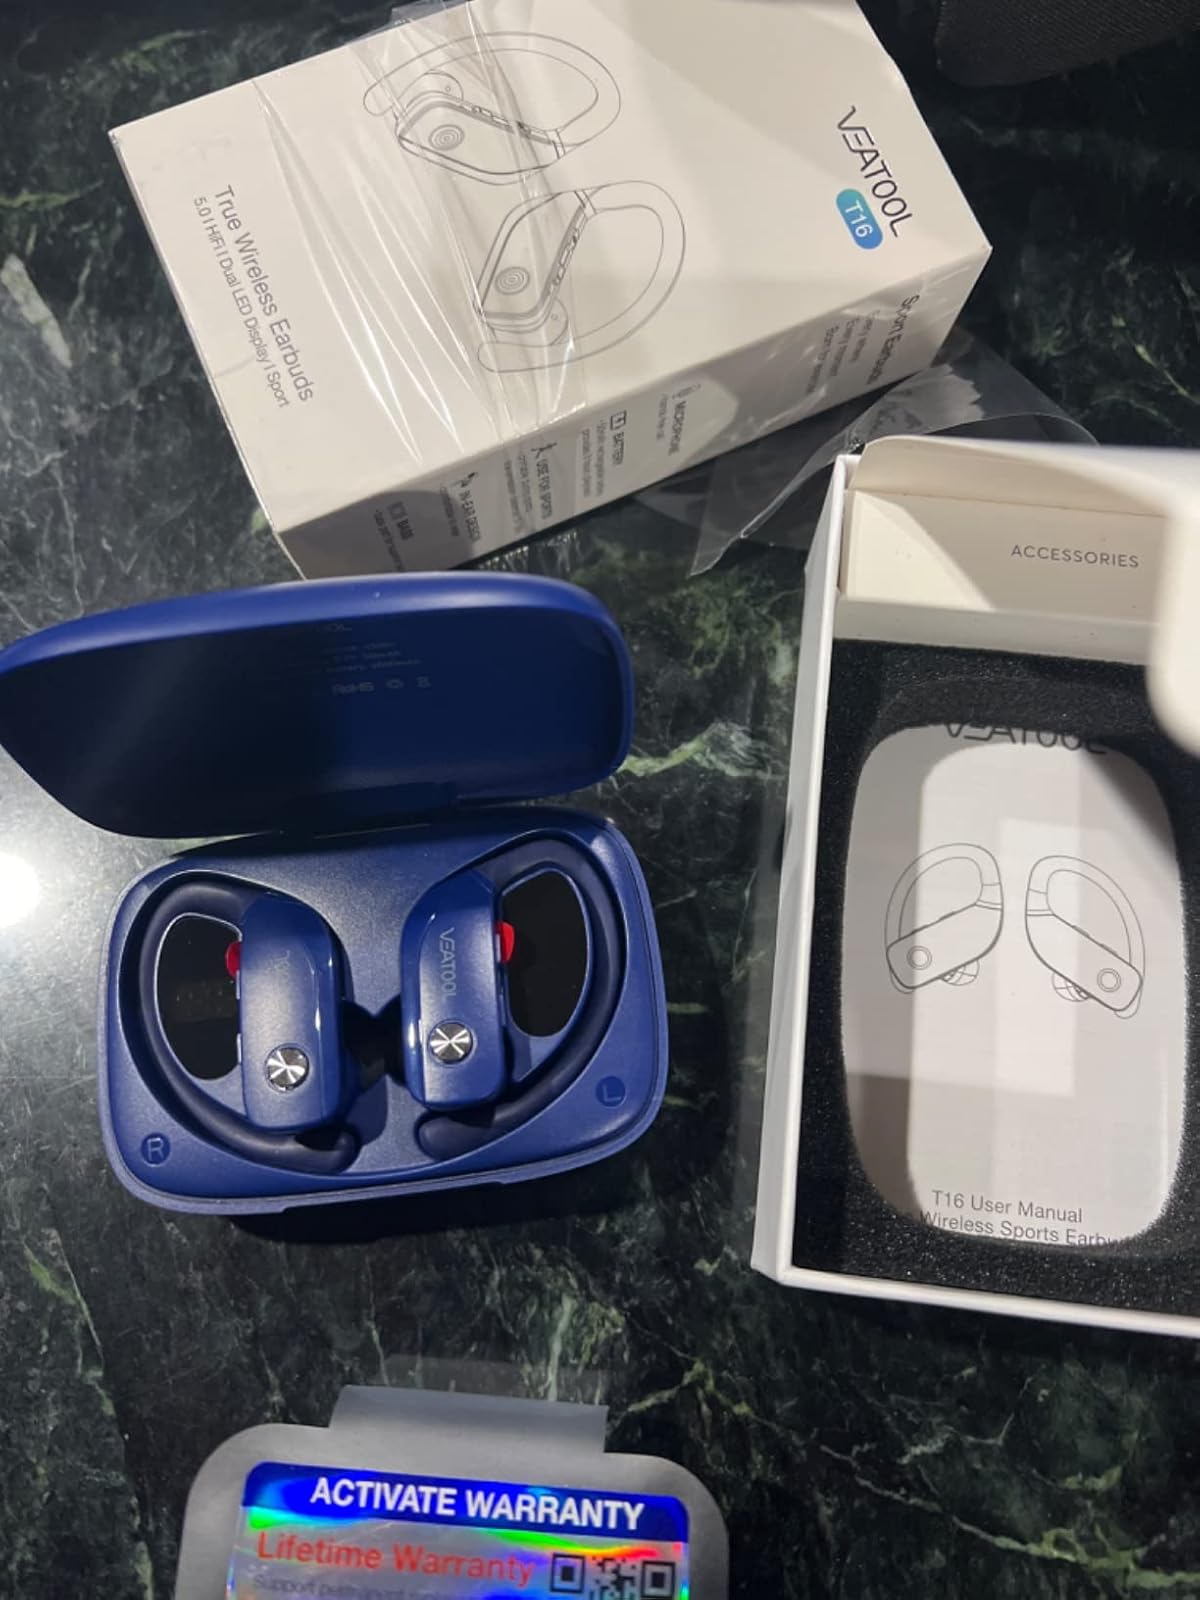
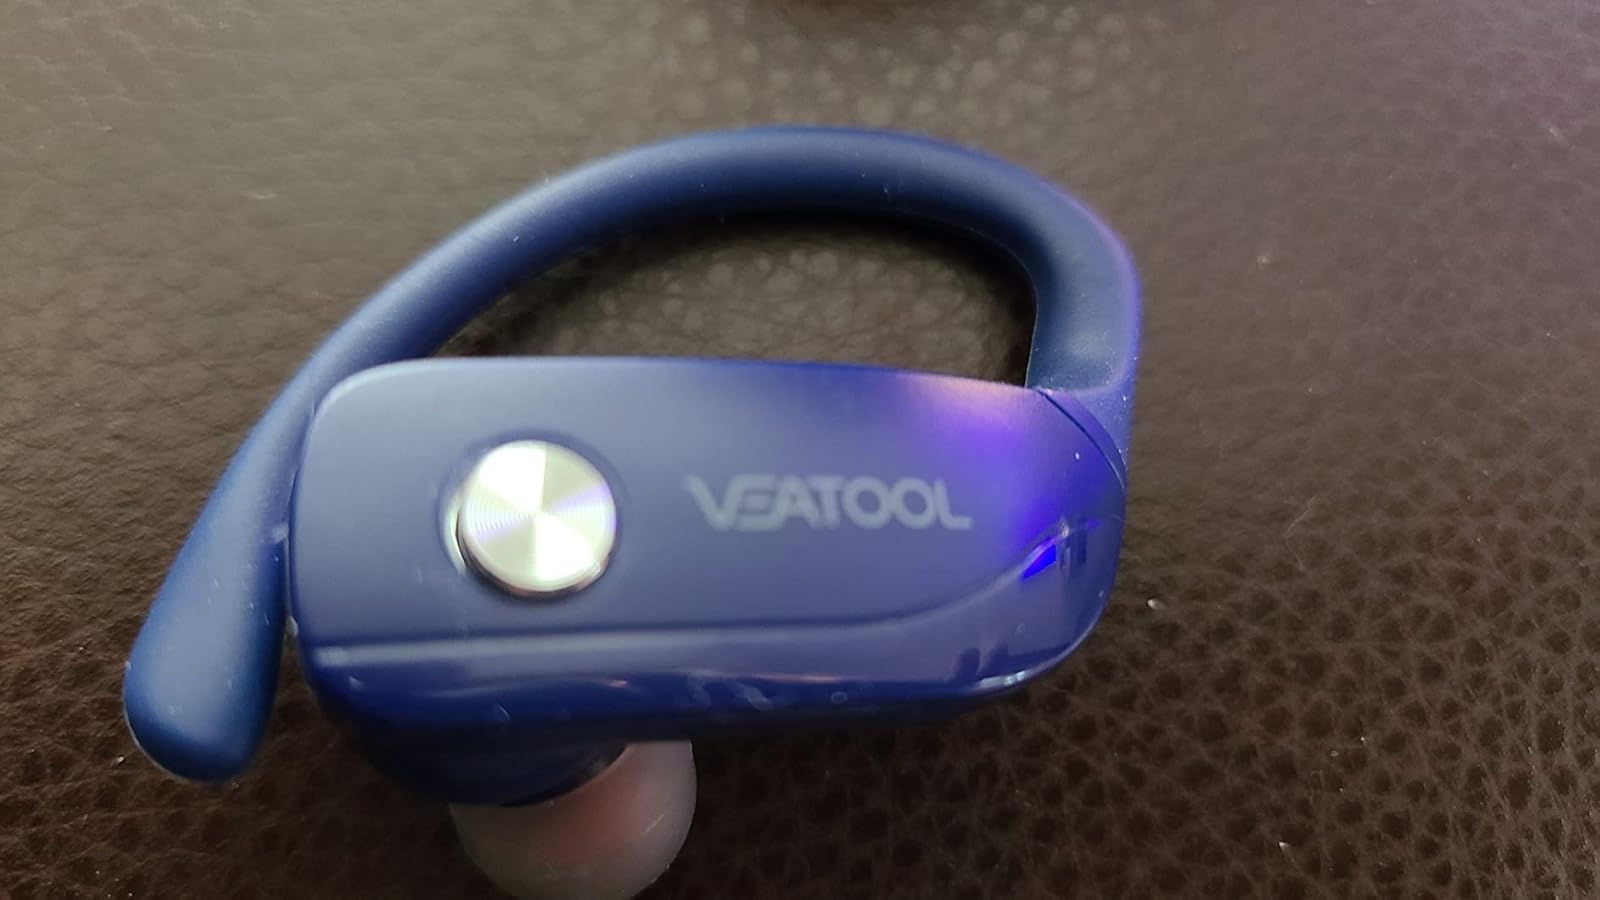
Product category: earbuds
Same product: yes